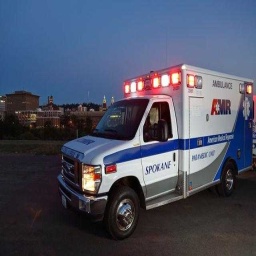
Label: ambulance